Copenhagen

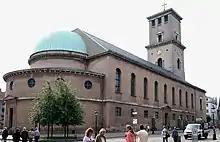
The Church of Our Lady, situated on Frue Plads

Copenhagen is in the oceanic climate zone (Köppen: "Cfb"). Its weather is subject to low-pressure systems from the Atlantic which result in unstable conditions throughout the year. Apart from slightly higher rainfall from July to September, precipitation is moderate. While snowfall occurs mainly from late December to early March, there can also be rain, with average temperatures around the freezing point.